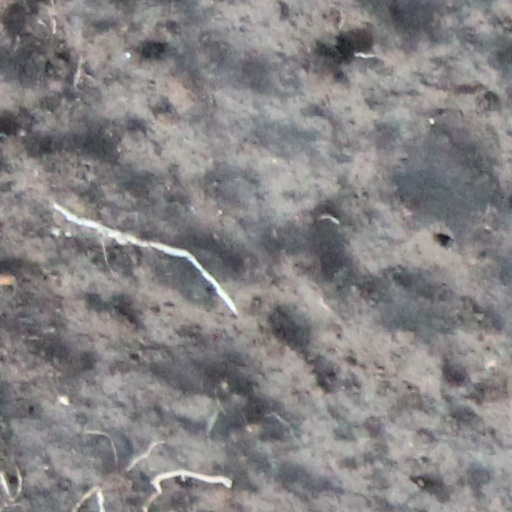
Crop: wheat